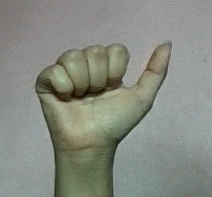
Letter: dhad